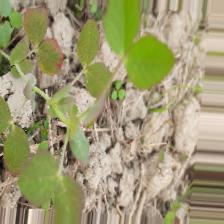
Label: Lentil Rust